Llanero

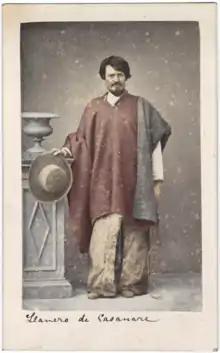
Llanero, 19th century, photography from Alphons Stübel.

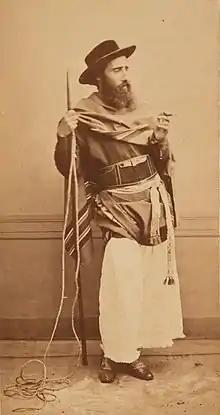
Camille Pissarro dressed in a Llanero outfit, reclining, c. 1852-1855.

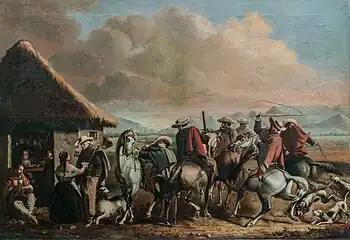
A group of Venezuelan hunters wearing the countryman cavalry attire from the region with a Bahareque house.

A ('plainsman') is a Venezuelan and Colombian herder. The name is taken from the Llanos grasslands occupying eastern Colombia and western-central Venezuela.